Audio headset

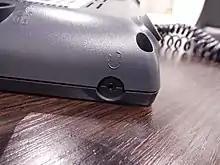
2.5mm jack

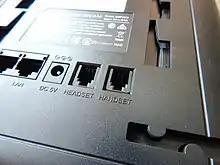
RJ-9 connector

Telephone headsets connect to a fixed-line telephone system. A telephone headset functions by replacing the handset of a telephone. Headsets for standard corded telephones are fitted with a standard 4P4C commonly called an RJ-9 connector. Headsets are also available with 2.5mm jack sockets for many DECT phones and other applications. Cordless bluetooth headsets are available and often used with mobile telephones. Headsets are widely used for telephone-intensive jobs, in particular by call centre workers. They are also used by anyone wishing to hold telephone conversations with both hands free.